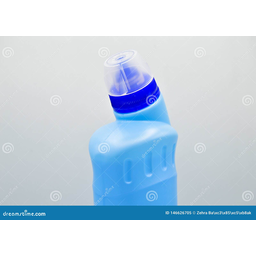
Label: plastic